Ōtsuchi

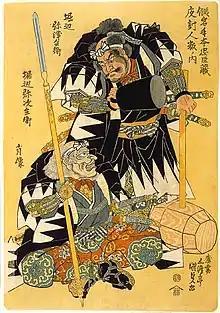
In this Kunisada print, Horibe Yasubei holds a large mallet.

An is a large wooden war mallet used by the samurai class of feudal Japan. The ōtsuchi had a shaft of about 6 ft (182.875372 cm) much like the ono (war axe). It was mainly used for door breaching.